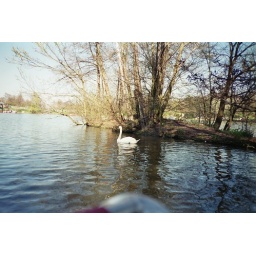
A swan swimming in front of our pedal boat on a recreational lake in the Paris region.